Bathurst 1000

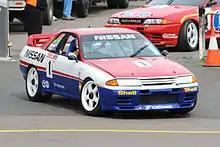
The Nissan Skyline GT-R in which Jim Richards and Mark Skaife won the 1991 race.

A fierce new opponent was waiting in the wings. Nissan and team manager Fred Gibson had campaigned Skylines in Australian competition for a few years. For the 1990 race, they debuted the R32 four-wheel drive, four wheel steer, twin turbo Nissan Skyline GT-R. Though initially suffering from problems related to complexity and reliability, the GT-R went on to dominate Group A racing worldwide. Gibson's lead drivers, Jim Richards and Mark Skaife, easily won the 1991 Bathurst 1000; Skaife had set a sensational time of 2:12.63 in the Top 10 Runoff for pole, 2/10th faster than George Fury's Group C 1984 pole time on the shorter pre-Chase circuit. Richards and Skaife repeated the win in controversial circumstances in 1992. The car gained the nickname 'Godzilla'. With four-wheel drive, four-wheel steer, and a powerful turbo 2.6-litre six-cylinder engine producing around , the Skyline's superior handling and power output was unmatched by the rear-wheel-drive Sierras and Commodores. In an attempt to achieve parity between the makes, weight penalties (140 kg) and turbo-restricting pop-off valves were applied to the Nissan. With the pop-off valves in place, the Nissans were reported to now be only producing around , though team boss Fred Gibson would (in later years) confess that the Winfield-sponsored cars were actually producing around after his team had managed to fool CAMS officials during the year.